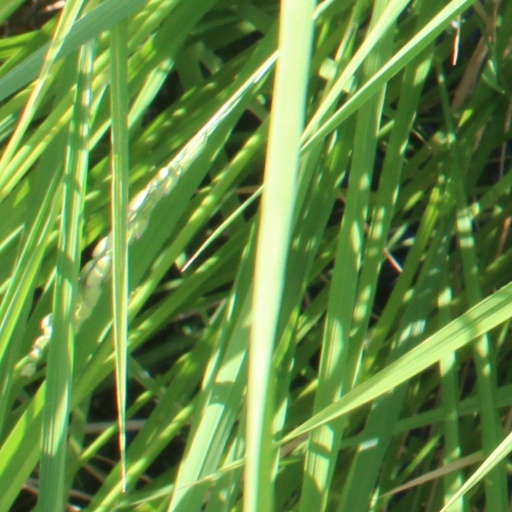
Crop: rice